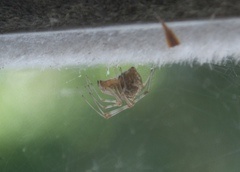
Species: Parasteatoda_tepidariorum